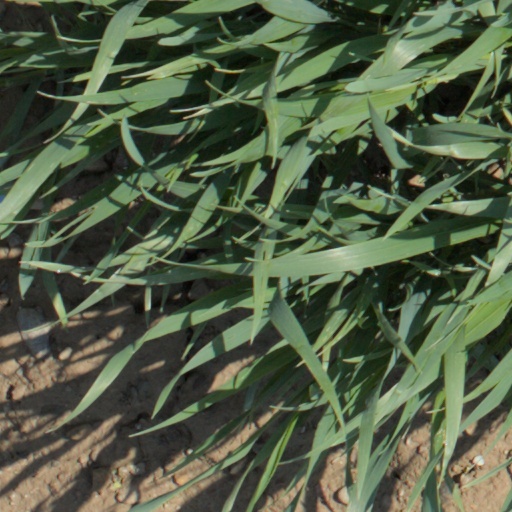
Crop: wheat